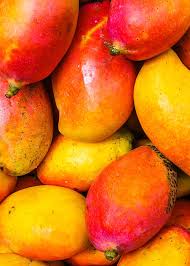
Label: Mango